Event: Nepal Earthquake
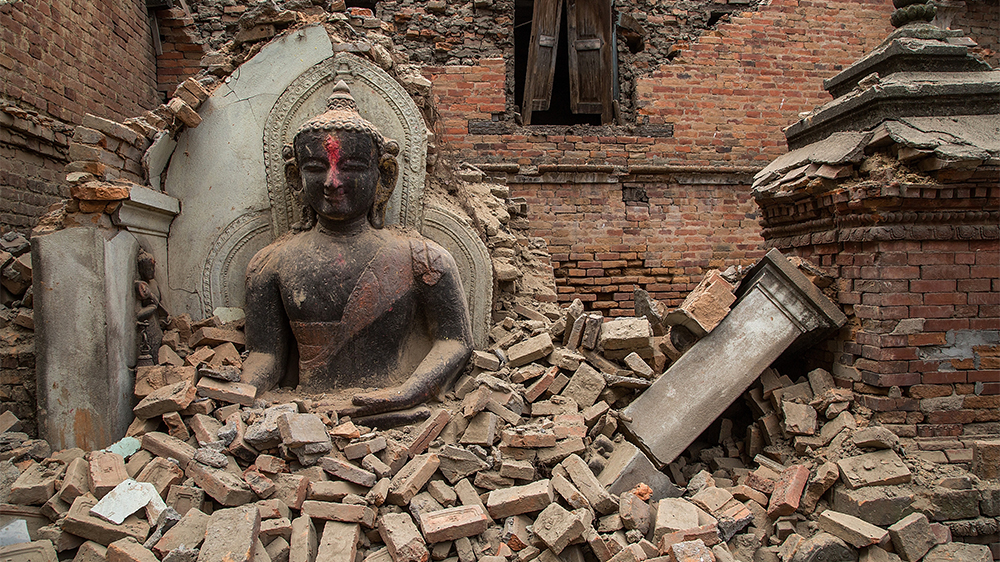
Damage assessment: damage